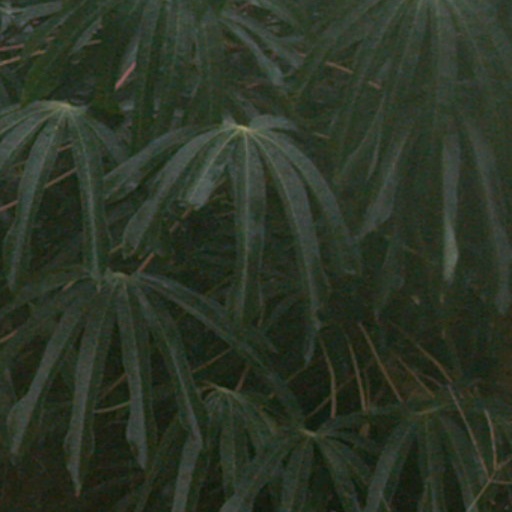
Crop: cassava